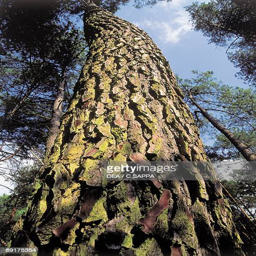
low angle view of a pine tree